Nieśwież uprising

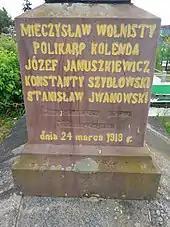
Fragment of the tombstone with pre-war inscription removed

Following the Polish-Soviet War, Nieswiez became part of the Second Polish Republic, and two monuments, commemorating the rebellion, were built. One was located in the center of the town, and was destroyed during World War II. The other one was erected on March 24, 1926 at a local Roman Catholic cemetery, on the tomb of the five shot Polish leaders. The monument, which was founded by students and teachers of the local school, still exists. After 1944, the inscription "pomordowani przez bolszewików" ("murdered by the Bolsheviks") was removed by the Soviets from the tombstone. After 1990, it was renovated.